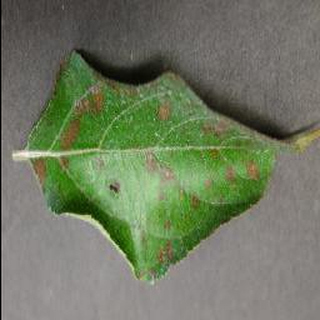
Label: apple_cedar_apple_rust